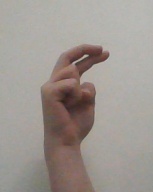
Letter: zay